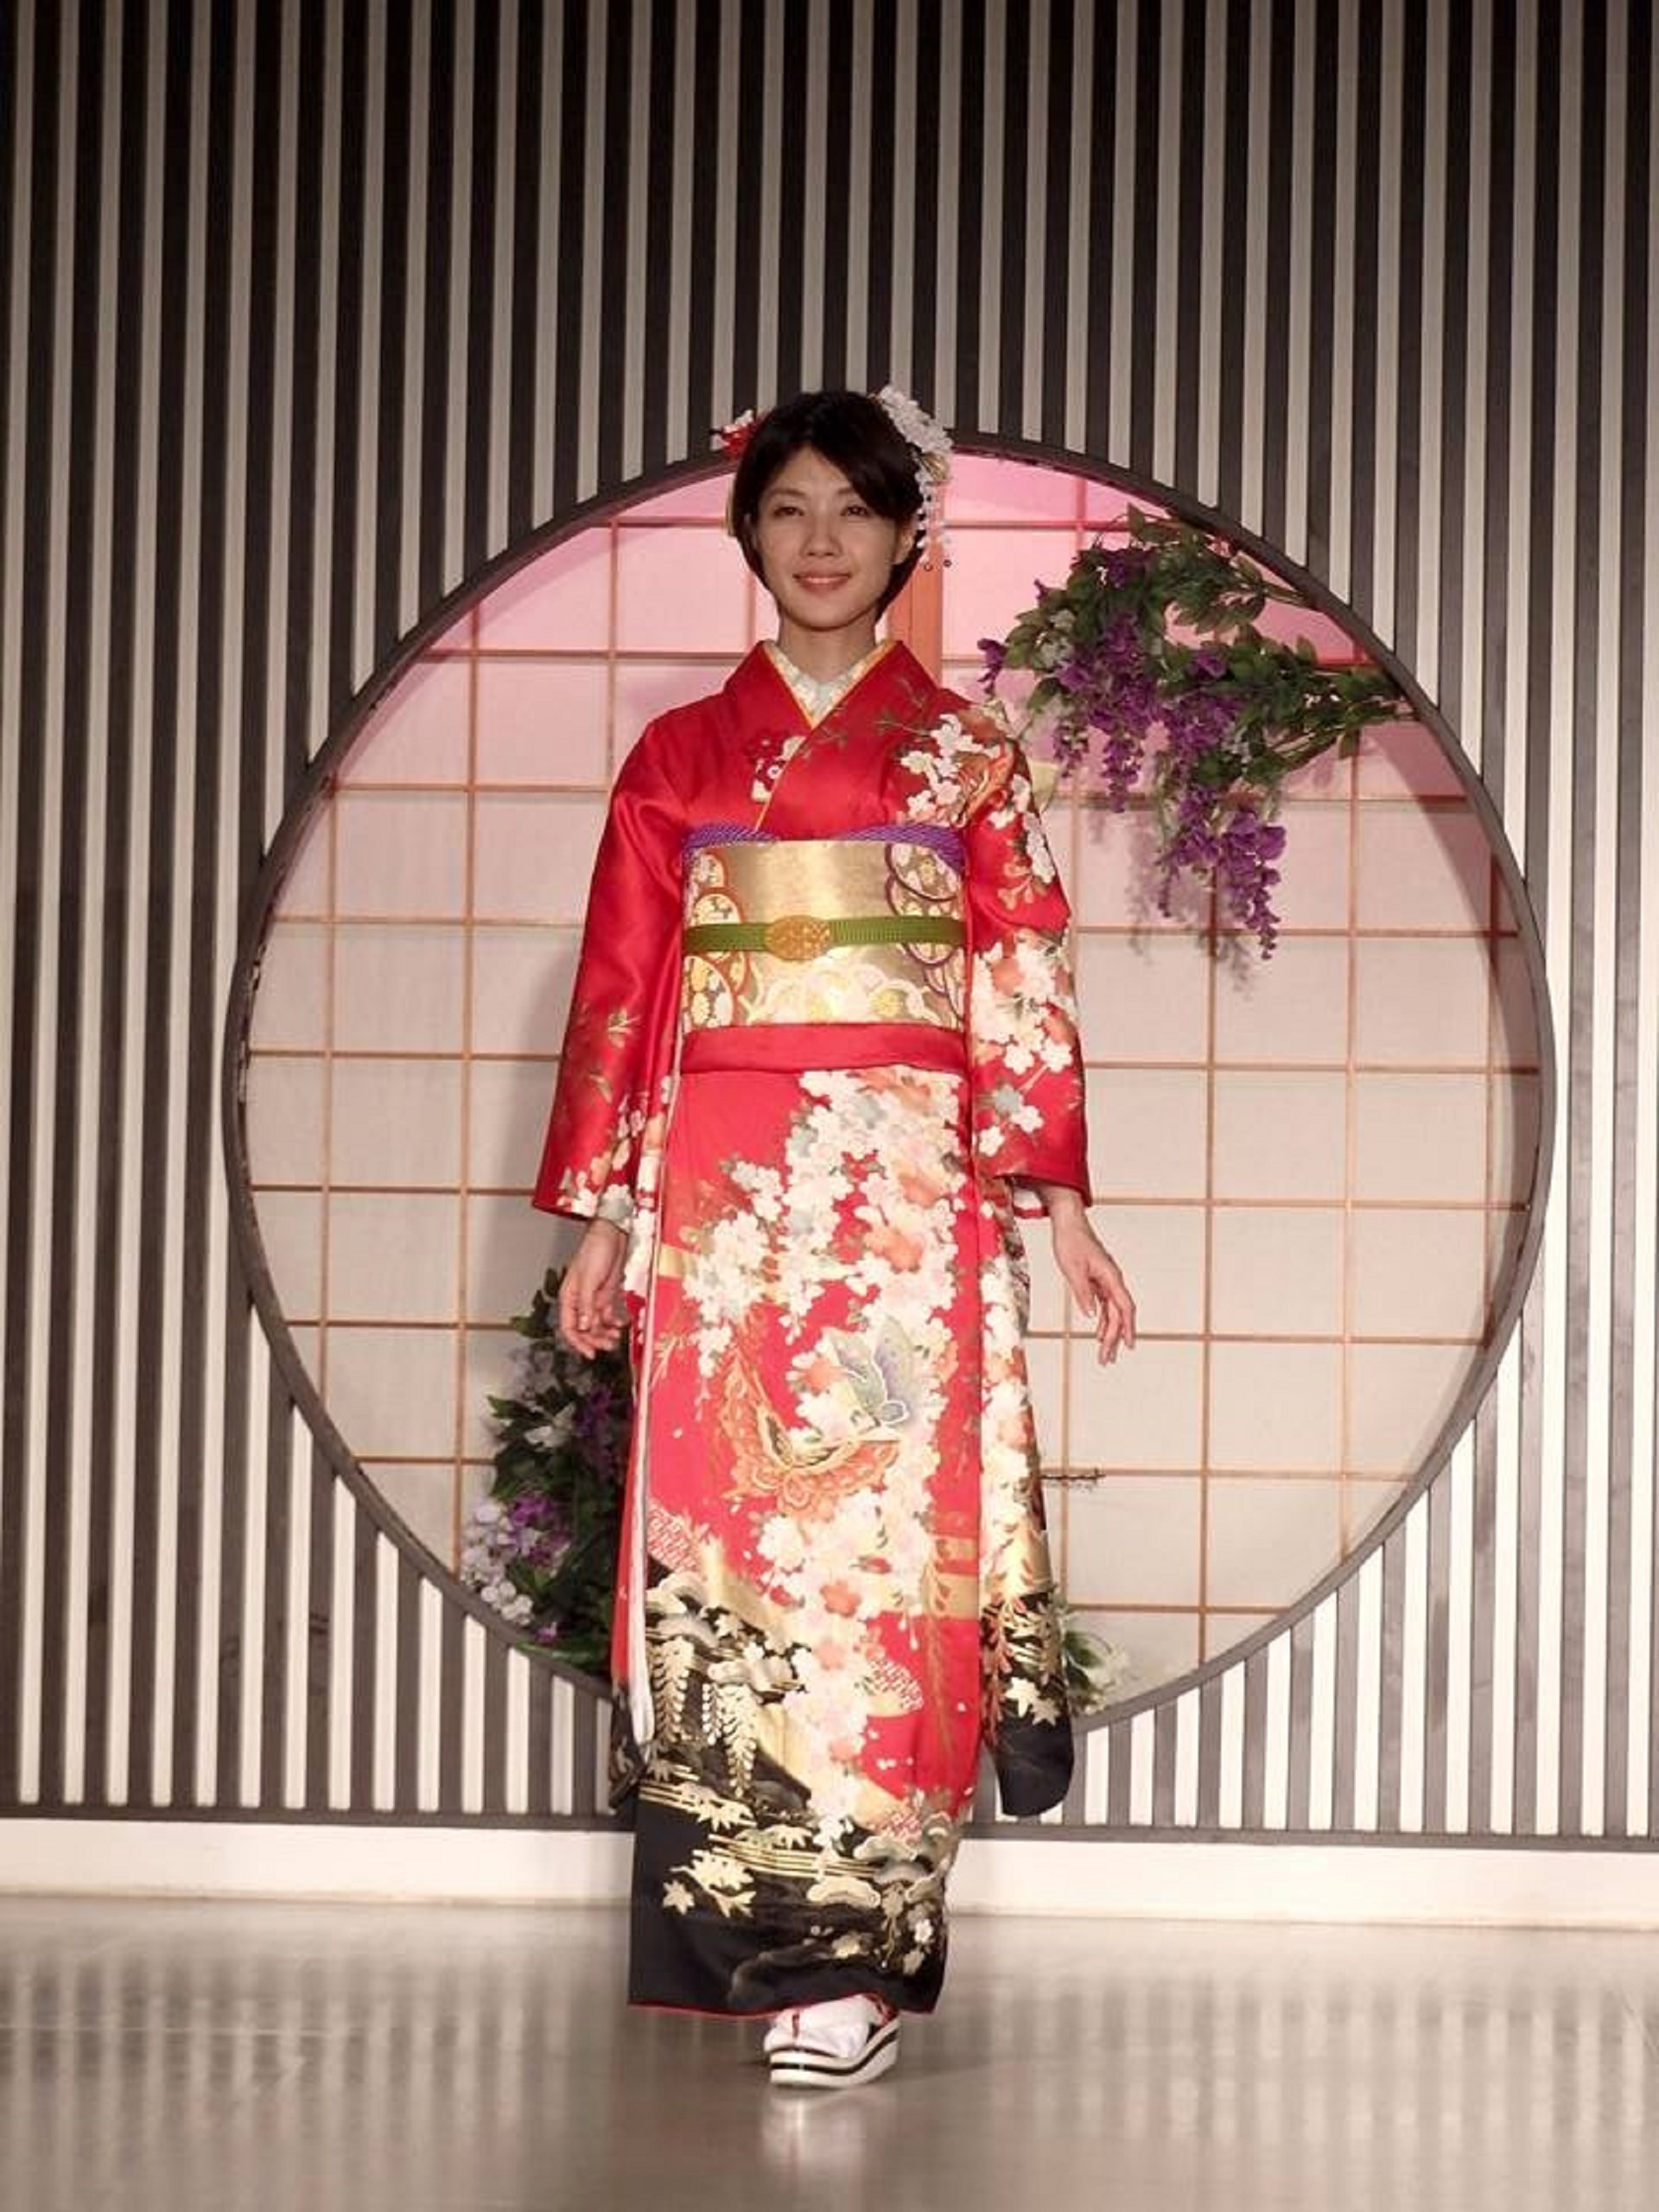
woman, pattern, spring, fashion, clothing, pink, kimono, design, sari, costume, geisha, gown, japanese fashion, kimono fashion